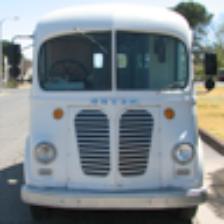
Label: NonHuman